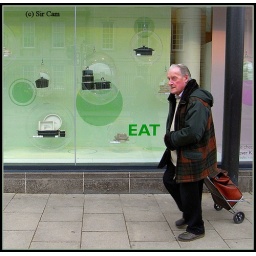
John Lewis store, Cambridge. The building reflected in the glass is Emmanuel College.